Ariadne

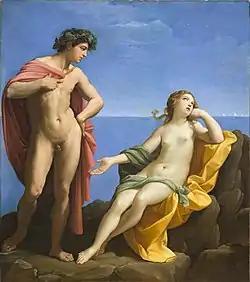

Minos put Ariadne in charge of the labyrinth where sacrifices were made as part of reparations either to Poseidon or Athena, depending on the version of the myth; later, she helped Theseus conquer the Minotaur and save the children from sacrifice. In other narrations she was the bride of Dionysus, her status as mortal or divine varying in those accounts.